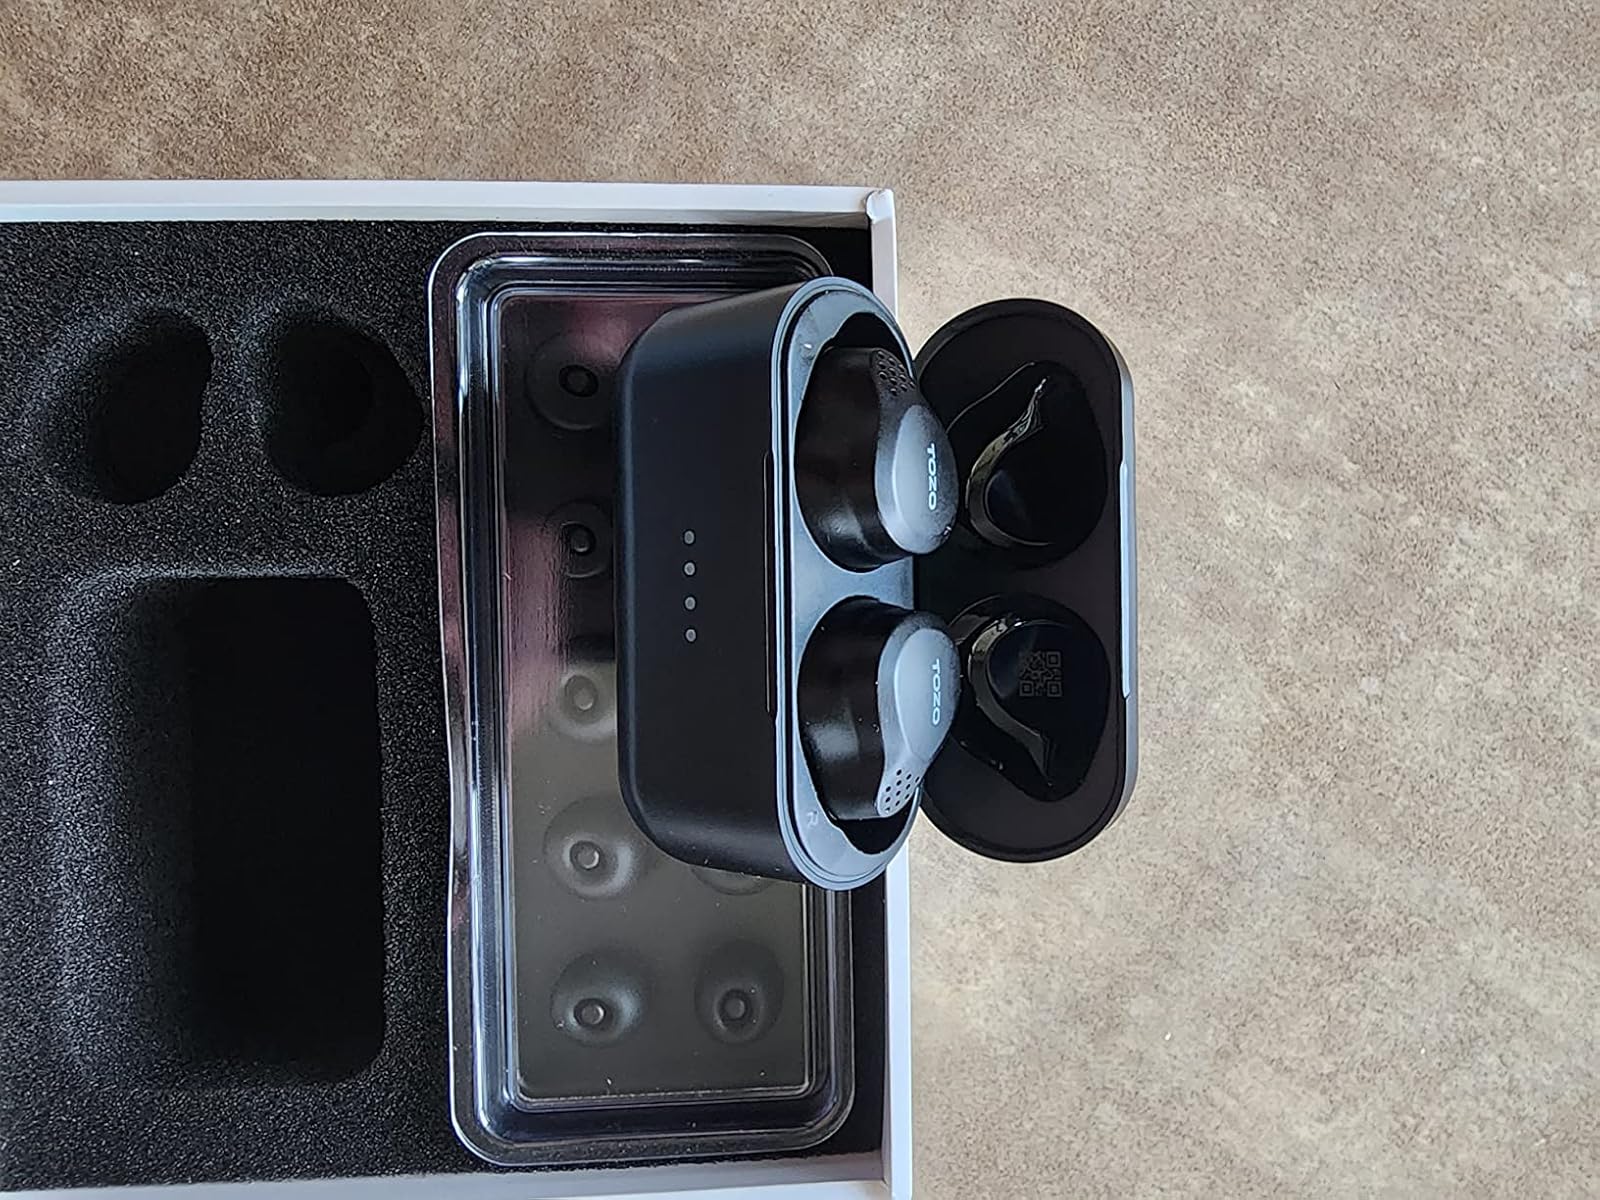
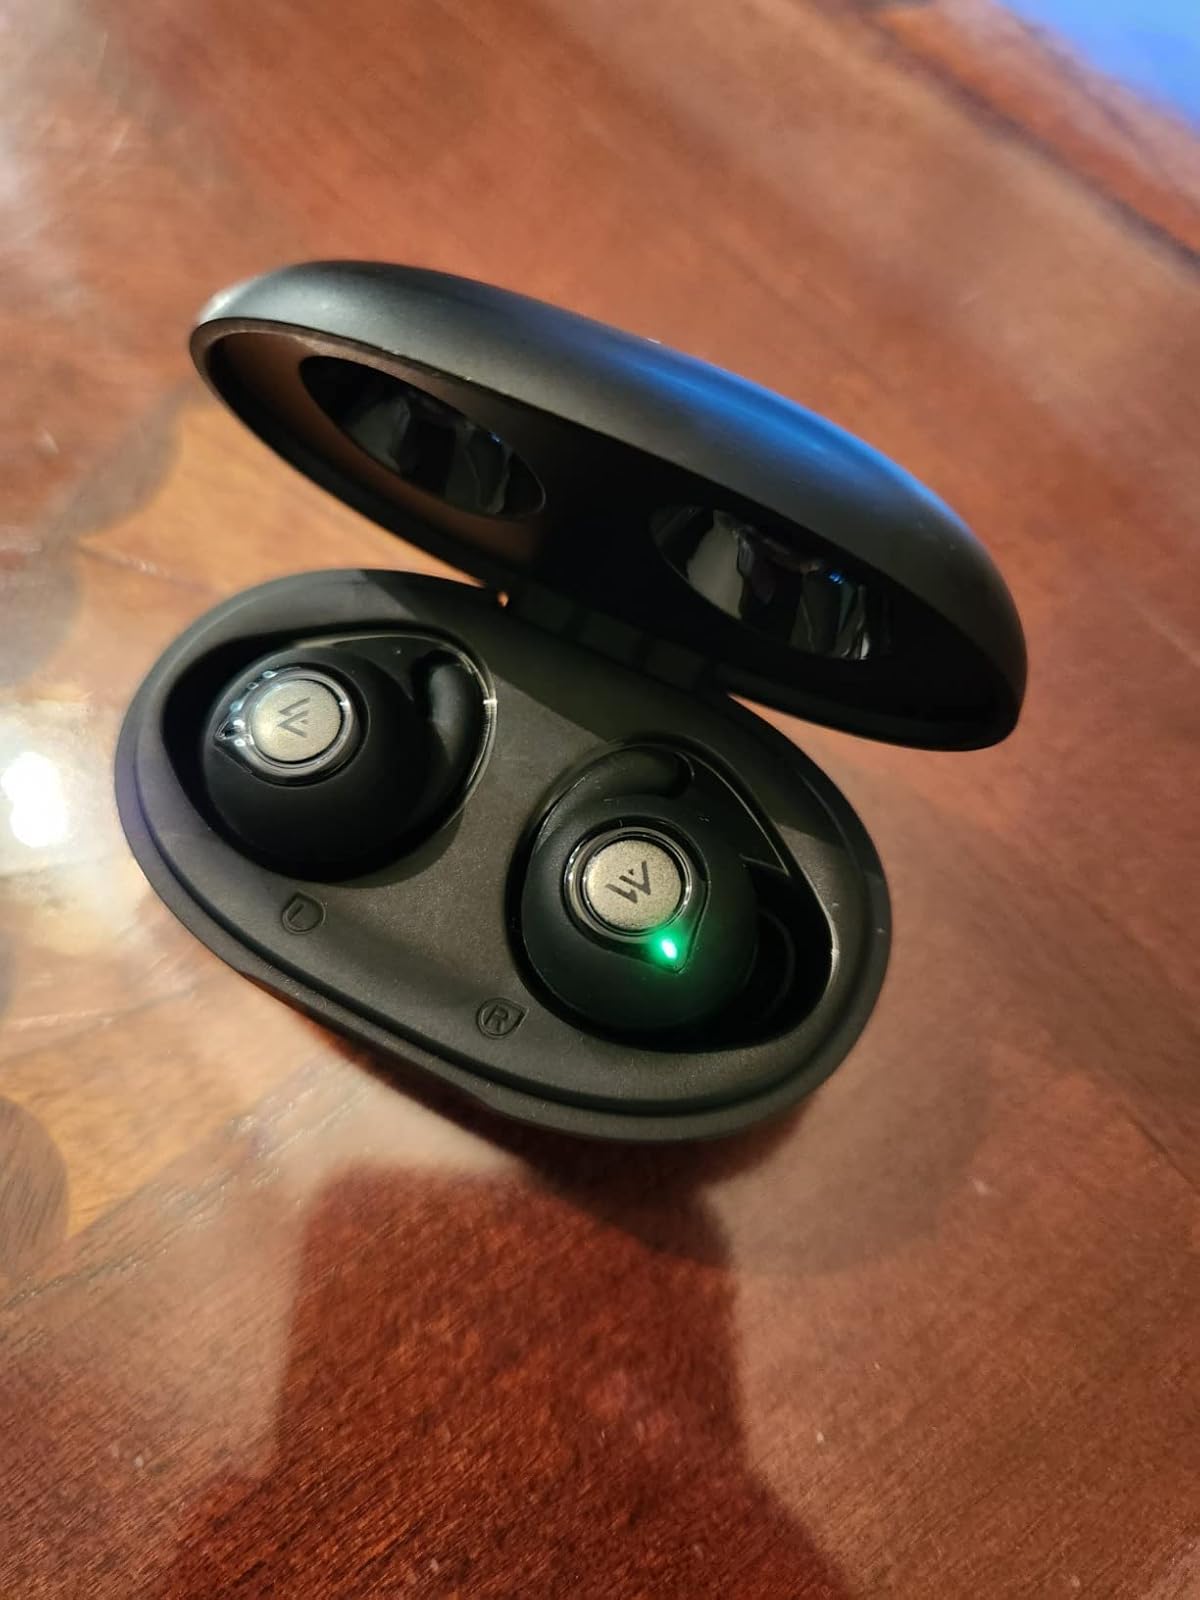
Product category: earbuds
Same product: no